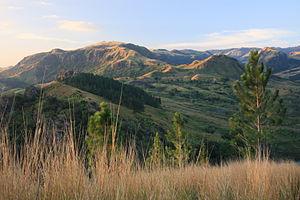
Les forêts sèches tropicales des Fidji forment une écorégion terrestre définie par le Fonds mondial pour la nature, qui appartient au biome des forêts de feuillus sèches tropicales et subtropicales de l'écozone océanienne. Elles occupent le versant occidental des deux îles principales de l'archipel des Fidji, Viti Levu et Vanua Levu, qui se caractérise par l'existence d'une saison sèche.